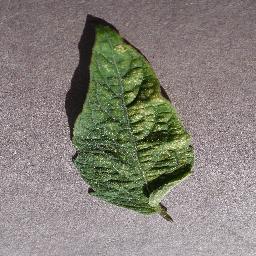
Label: Tomato___Spider_mites Two-spotted_spider_mite